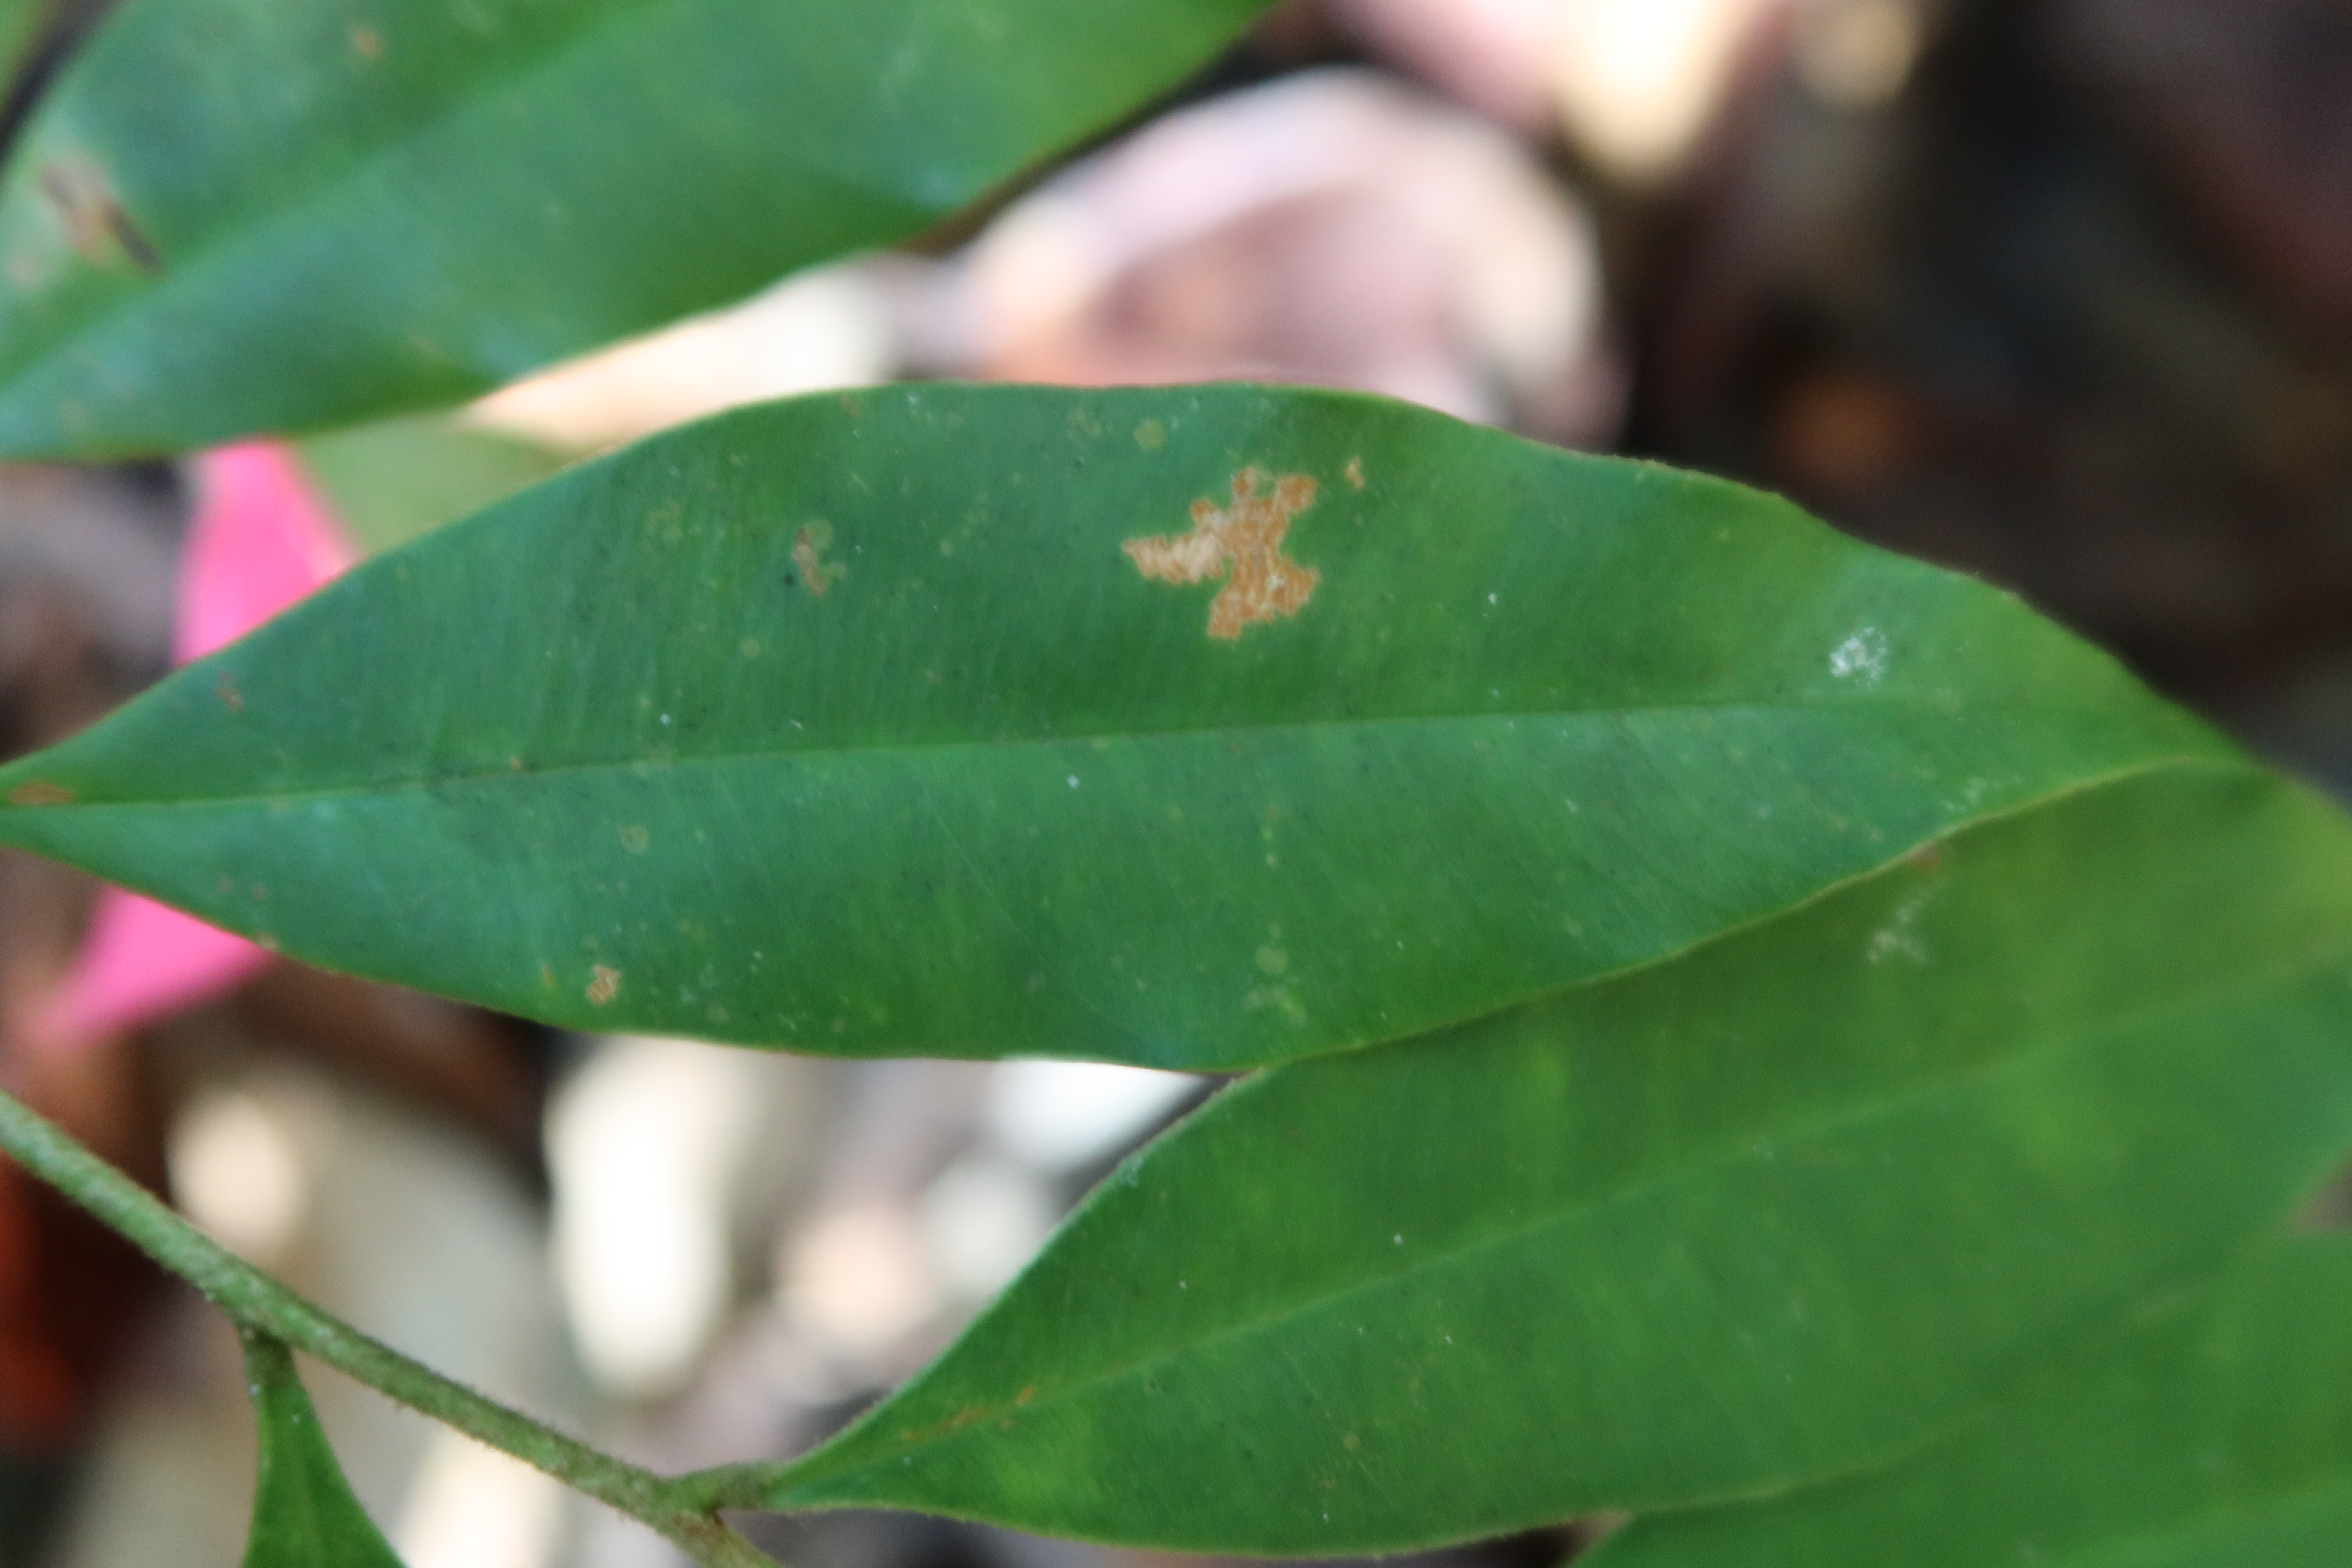
Label: Brown spots